Androphilia and gynephilia

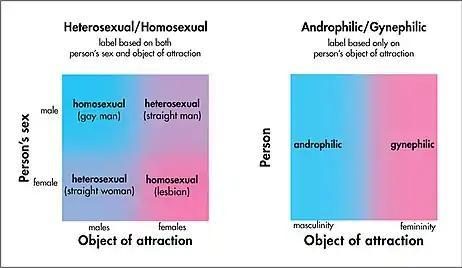
Diagram showing relationships of sex (X axis) and sexuality (Y axis). The homosexual/heterosexual matrix lies within the androphilic/gynephilic matrix, because homosexual/heterosexual terminology describes sex and sexual orientation simultaneously. This chart also shows how one's sexual attraction objective can be affected not by gender, but by masculinity and femininity.

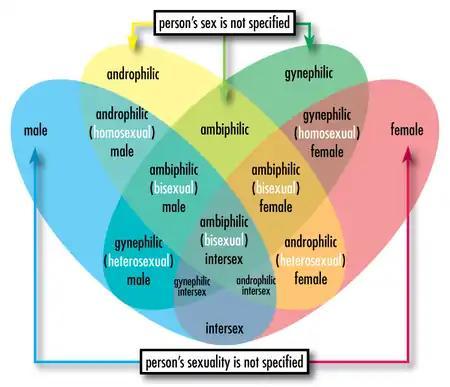
Venn diagram showing relationships of sex and sexuality. Descriptors within a homosexual/heterosexual matrix are in white, to show differences in androphilic/gynephilic matrix.

Magnus Hirschfeld distinguished between gynephilic, bisexual, androphilic, asexual, and narcissistic or automonosexual gender-variant persons. Since then, some psychologists have proposed using "homosexual transsexual" and "heterosexual transsexual" or "non-homosexual transsexual." Psychobiologist James D. Weinrich has described this split among psychologists: "The mf transsexuals who are attracted to men (whom some call 'homosexual' and others call 'androphilic') are in the lower left-hand corner of the XY table, in order to line them up with the ordinary homosexual (androphilic) men in the lower right. Finally, there are the mf transsexuals who are attracted to women (whom some call heterosexual and others call gynephilic or lesbian)."